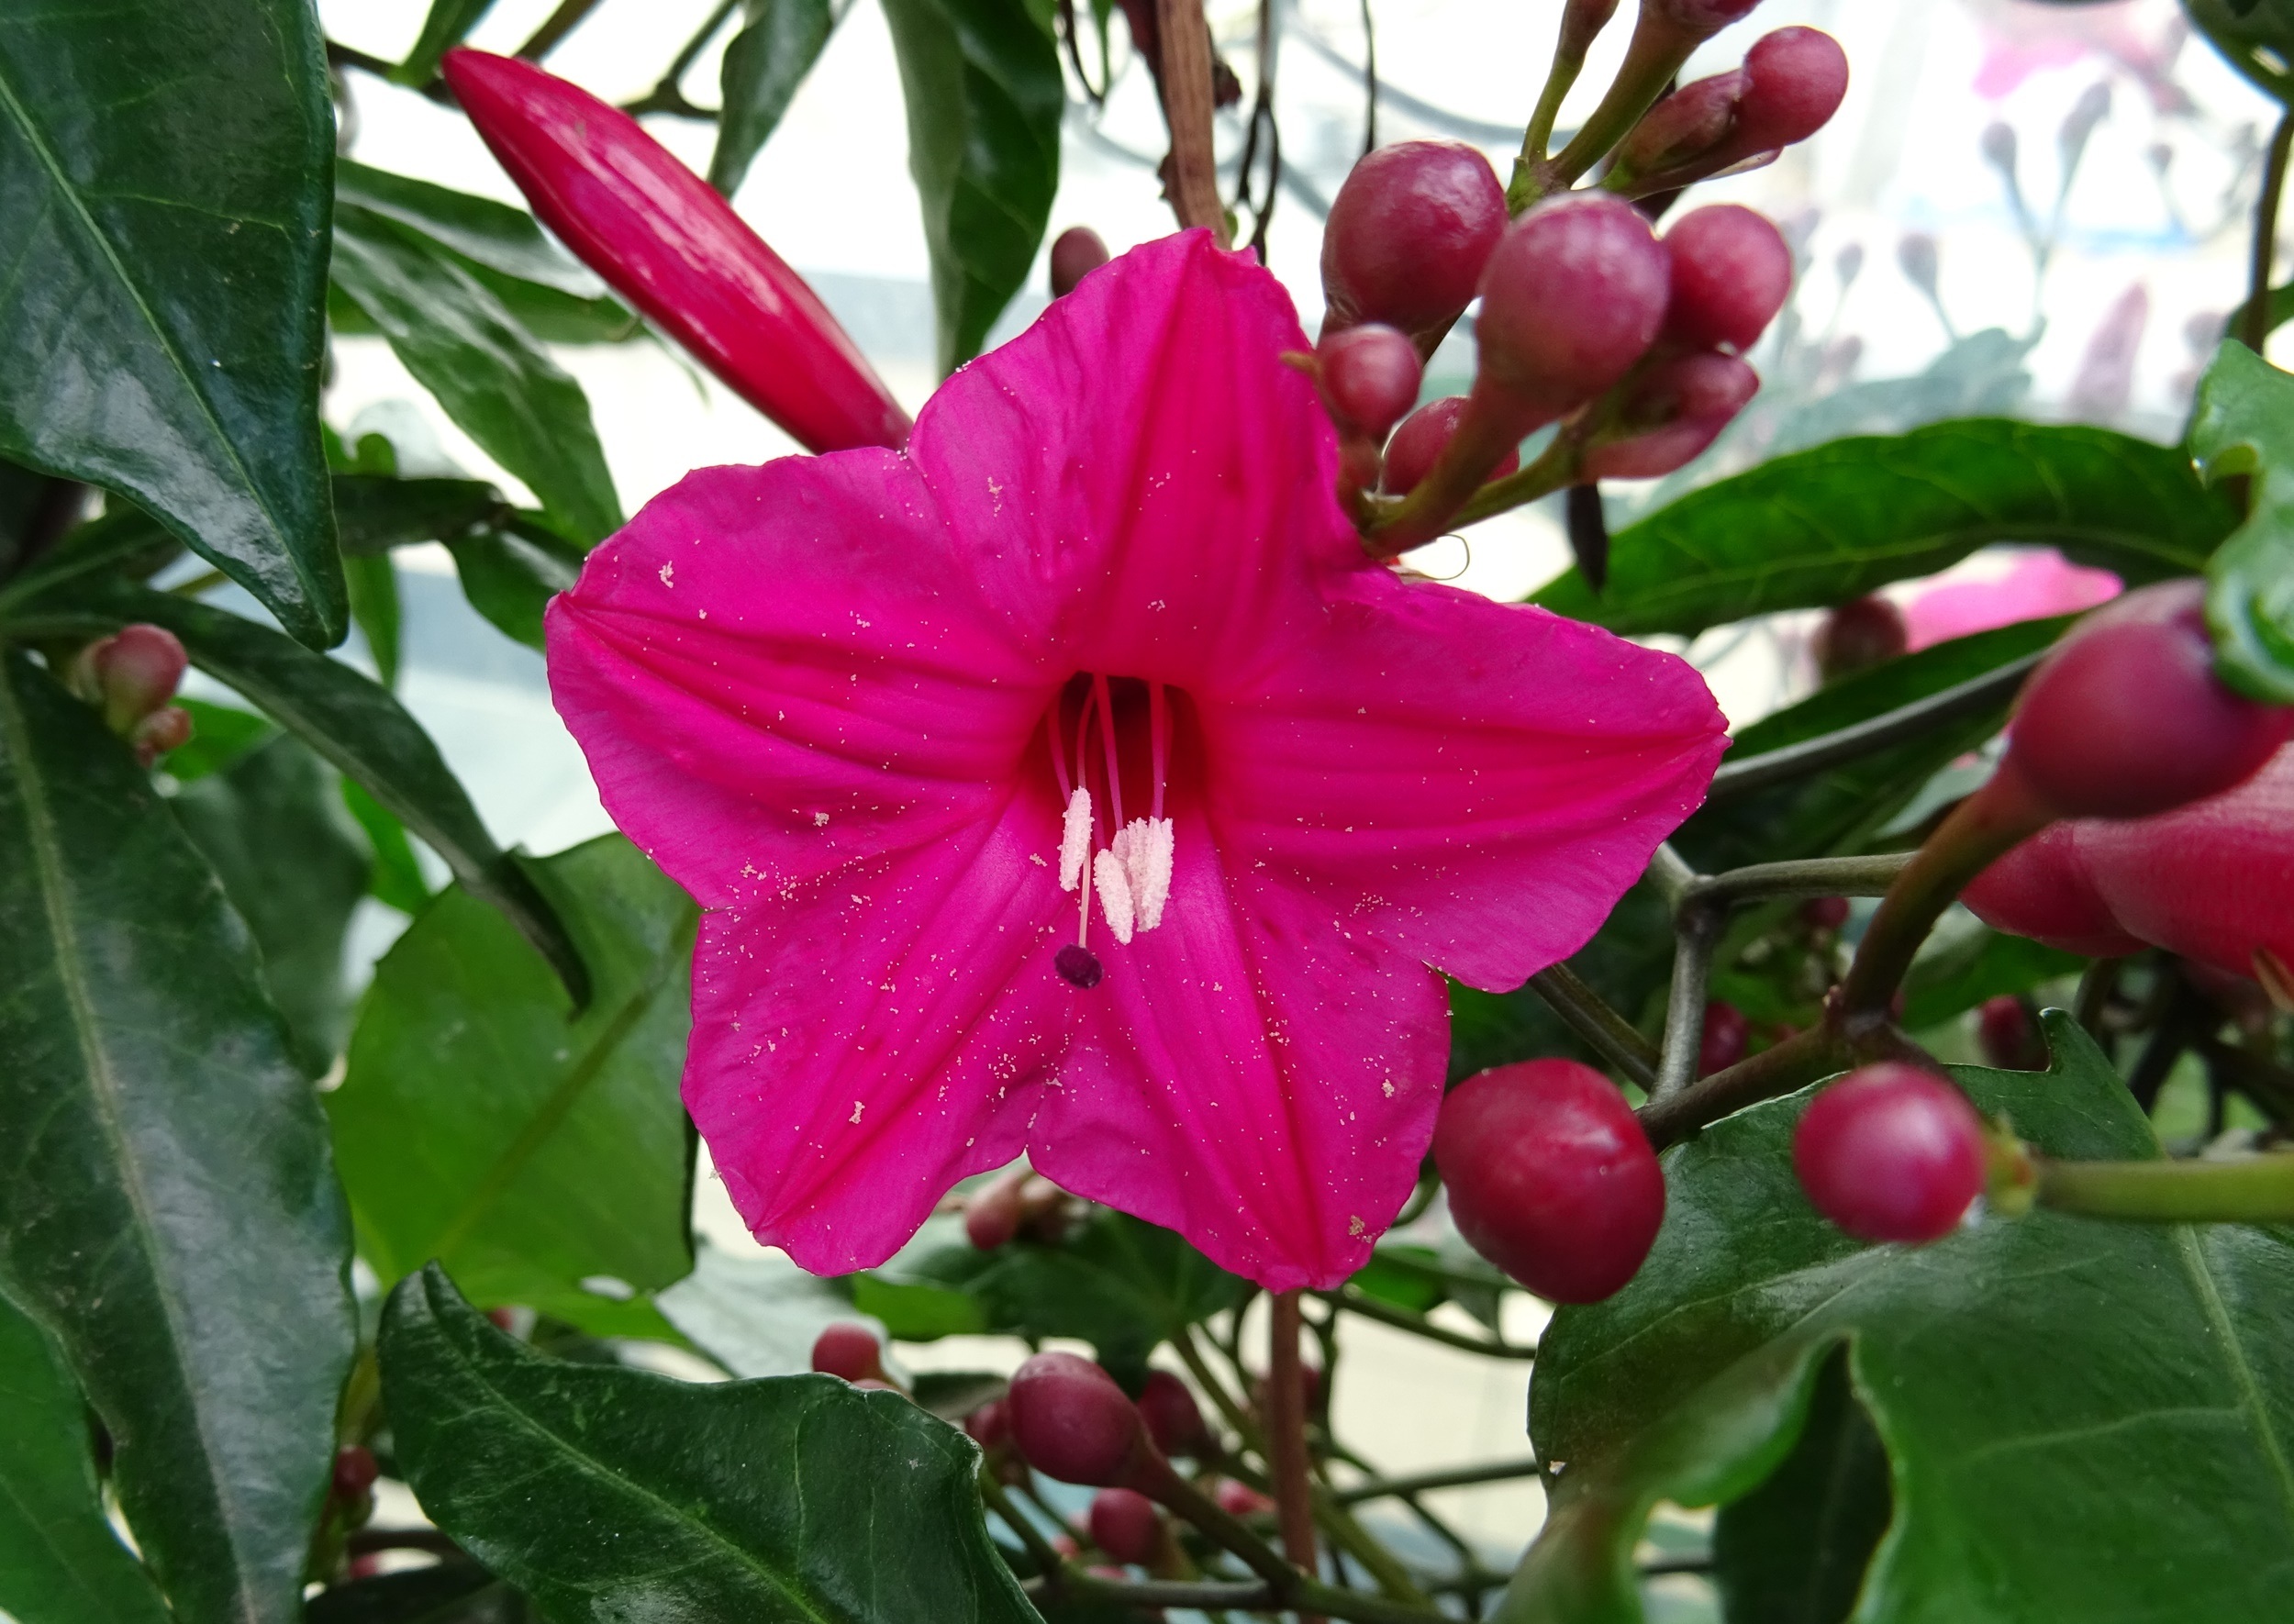
plant, vine, flower, botany, flora, shrub, india, ornamental, flowering plant, convolvulaceae, cardinal creeper, ipomea horsfalliae, lady doorly's morning glory, prince kuhio vine, land plant